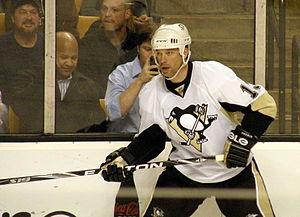
William Robert Guerin, dit Bill Guerin, est un joueur professionnel américain de hockey sur glace devenu entraîneur. Il est choisi en première ronde par les Devils du New Jersey dans la Ligue nationale de hockey en tant que cinquième joueur sélectionné au repêchage de 1989.
Les Penguins de Pittsburgh — littéralement les manchots de Pittsburgh — sont une franchise professionnelle de hockey sur glace des États-Unis. Ils évoluent dans le championnat principal de hockey de l'Amérique du Nord : la Ligue nationale de hockey. Ils font partie de l'association de l'Est et de la division Métropolitaine. Les Penguins existent depuis l’expansion de la Ligue nationale de hockey en 1967.